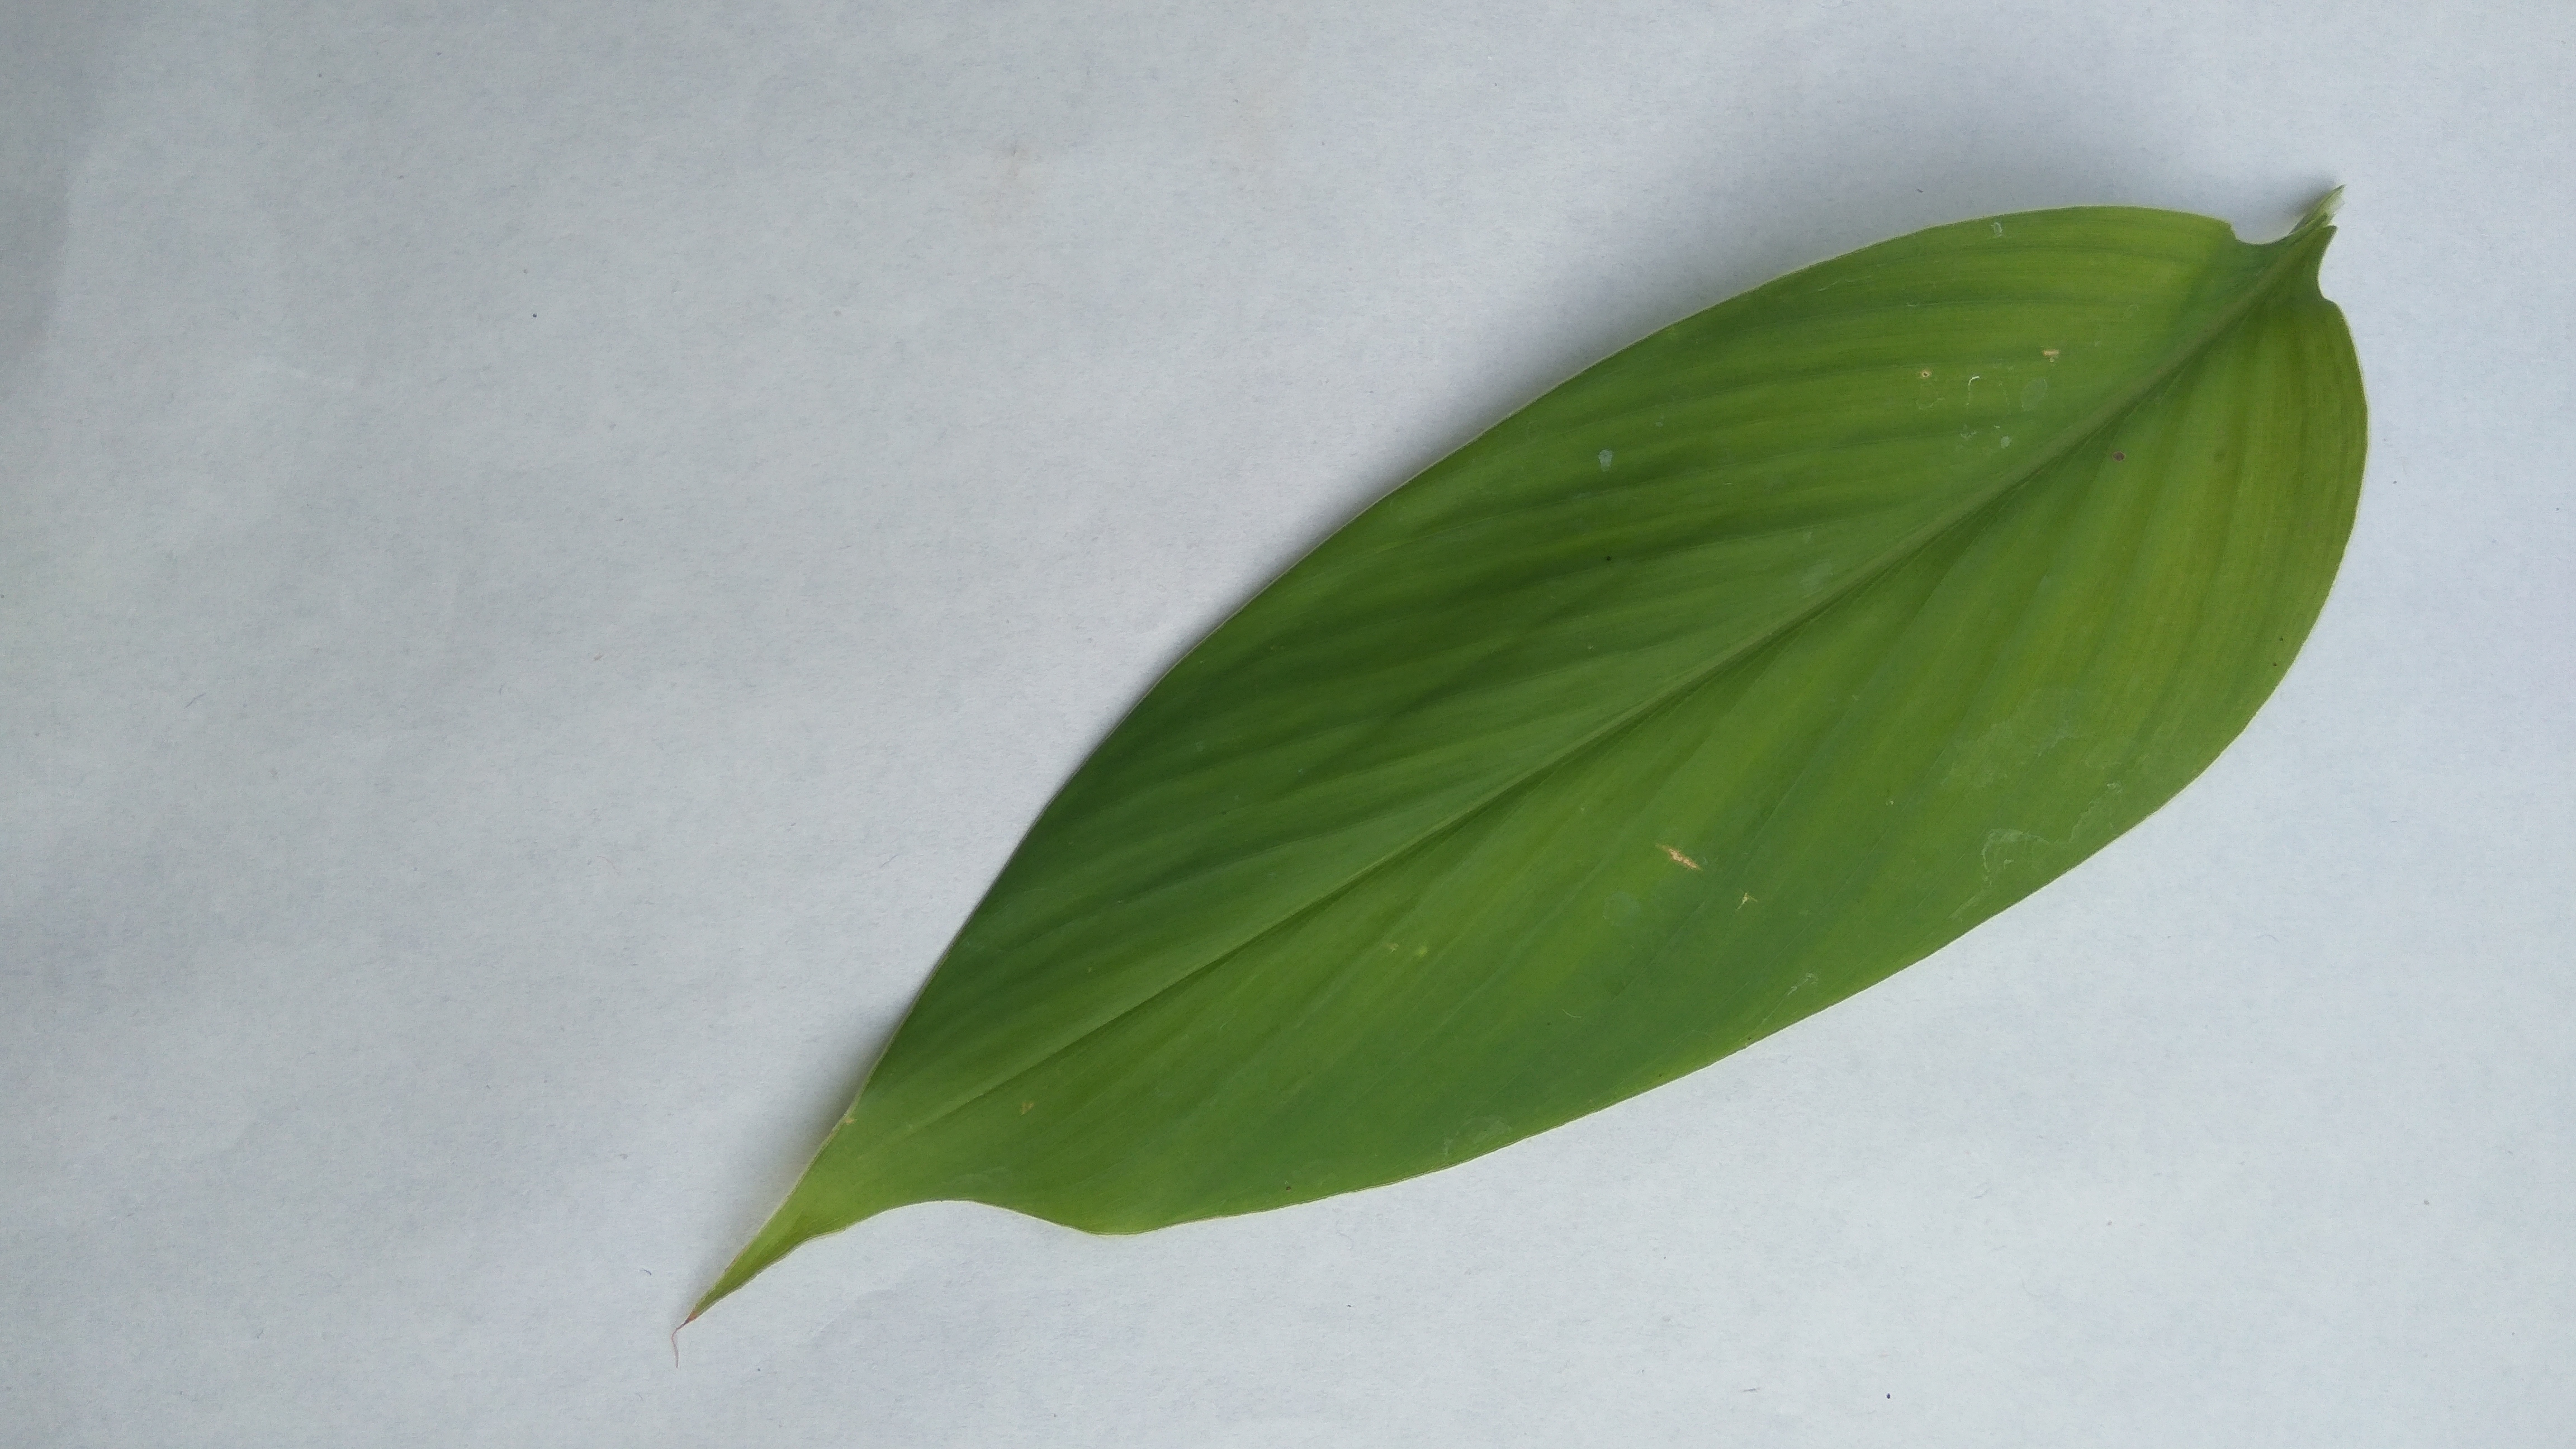
Plant: Turmeric